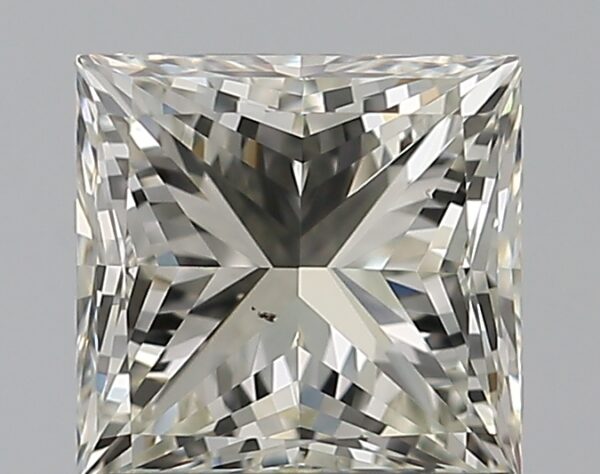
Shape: princess
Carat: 1.01
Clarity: VS2
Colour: J
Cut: VG
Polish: EX
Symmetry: VG
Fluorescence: ST
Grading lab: GIA
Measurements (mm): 5.46 x 5.38 x 3.95